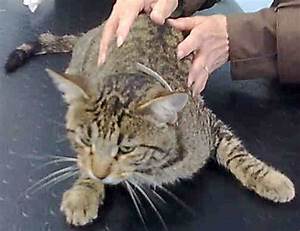
Label: gatto